British Columbia Commercial Vehicle Safety and Enforcement

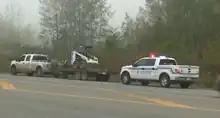
CVSE patrol car with lights activated at a traffic stop.

CVSE officers receive a large variety of training that is delivered through local police forces, in-house instruction, on-the-job training and the Justice Institute of British Columbia. Training programs delivered to CVSE officers encompass criminal justice system, investigative skills and processes, criminal law, report writing, administrative law, enhanced investigation interviewing, tactical communication, testifying in legal proceedings, incident command, weights and dimensions, airbrake enforcement, transportation of dangerous goods, cargo securement, CVSA inspection certification, emergency vehicle operations, P-Tec total control driving, mobile patrol operations, conventional radar and LIDAR. Marching, dress and deportment is reserved for ceremonial unit members only. CVSE officers may receive training on additional topics or equipment once deployed dependent upon district focus.